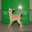
Label: dog